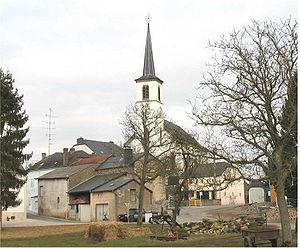
Hemstal est une section de la commune luxembourgeoise de Bech située dans le canton d'Echternach.